Southorn Playground

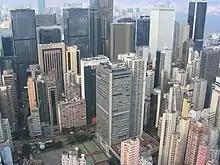
Southorn Playground (bottom left) in November 2006, surrounded by high rise buildings

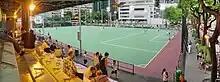
Residents relaxing and socialising around the football pitch in July 2007

Southorn Playground is a sports and recreational ground in Wan Chai, Hong Kong. It comprises a football pitch, four basketball courts, and a children's playground.